Desyatinny Monastery

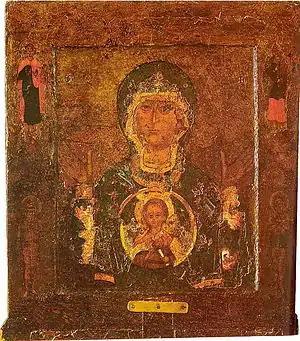
Znamenie, the miraculous icon

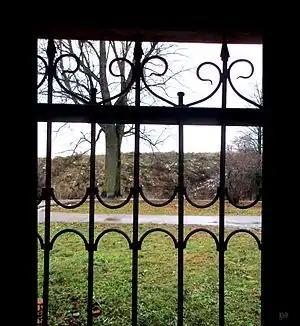
The place of the miracle through the grid of the monastery's portal, December 2014

The formal name of the monastery is "the monastery of the Nativity of Our Lady on the Desyatina", where "Desyatina" might be calqued into English with the word "tithe". It is hard to establish exactly what the founder meant by "Desyatina" (“Tithe”), as it had several meanings in Old East Slavic, but the most widely accepted version is that the monastery was founded on an estate previously owned by the princes of Novgorod called "Desyatina". (“Tithe”) In turn, "Desyatinny" is simply an adjectival form created by suffixes (it is remarkable, that the old-fashioned variant of the name is the adjective with another suffix: "Desyatinski".) It is therefore assumed that the princes of Novgorod presented their land, glorified in 1170 by the miracle, to the church.